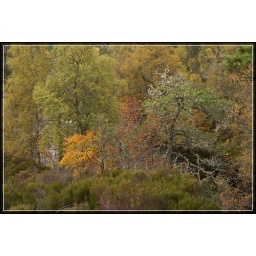
A jumble of autumn colours - greens, bright orange, rusty yellow-orange - trees beside the river in Glen Affric